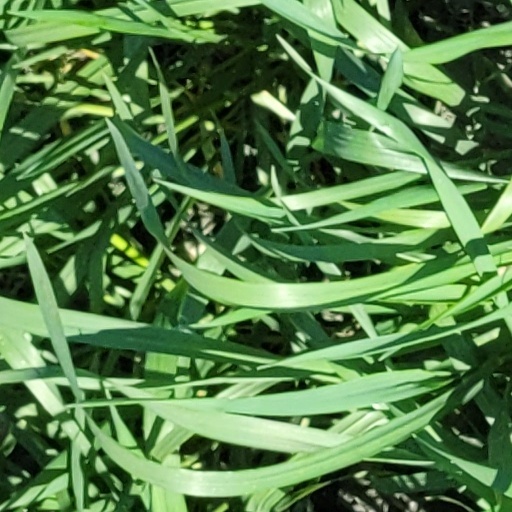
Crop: wheat